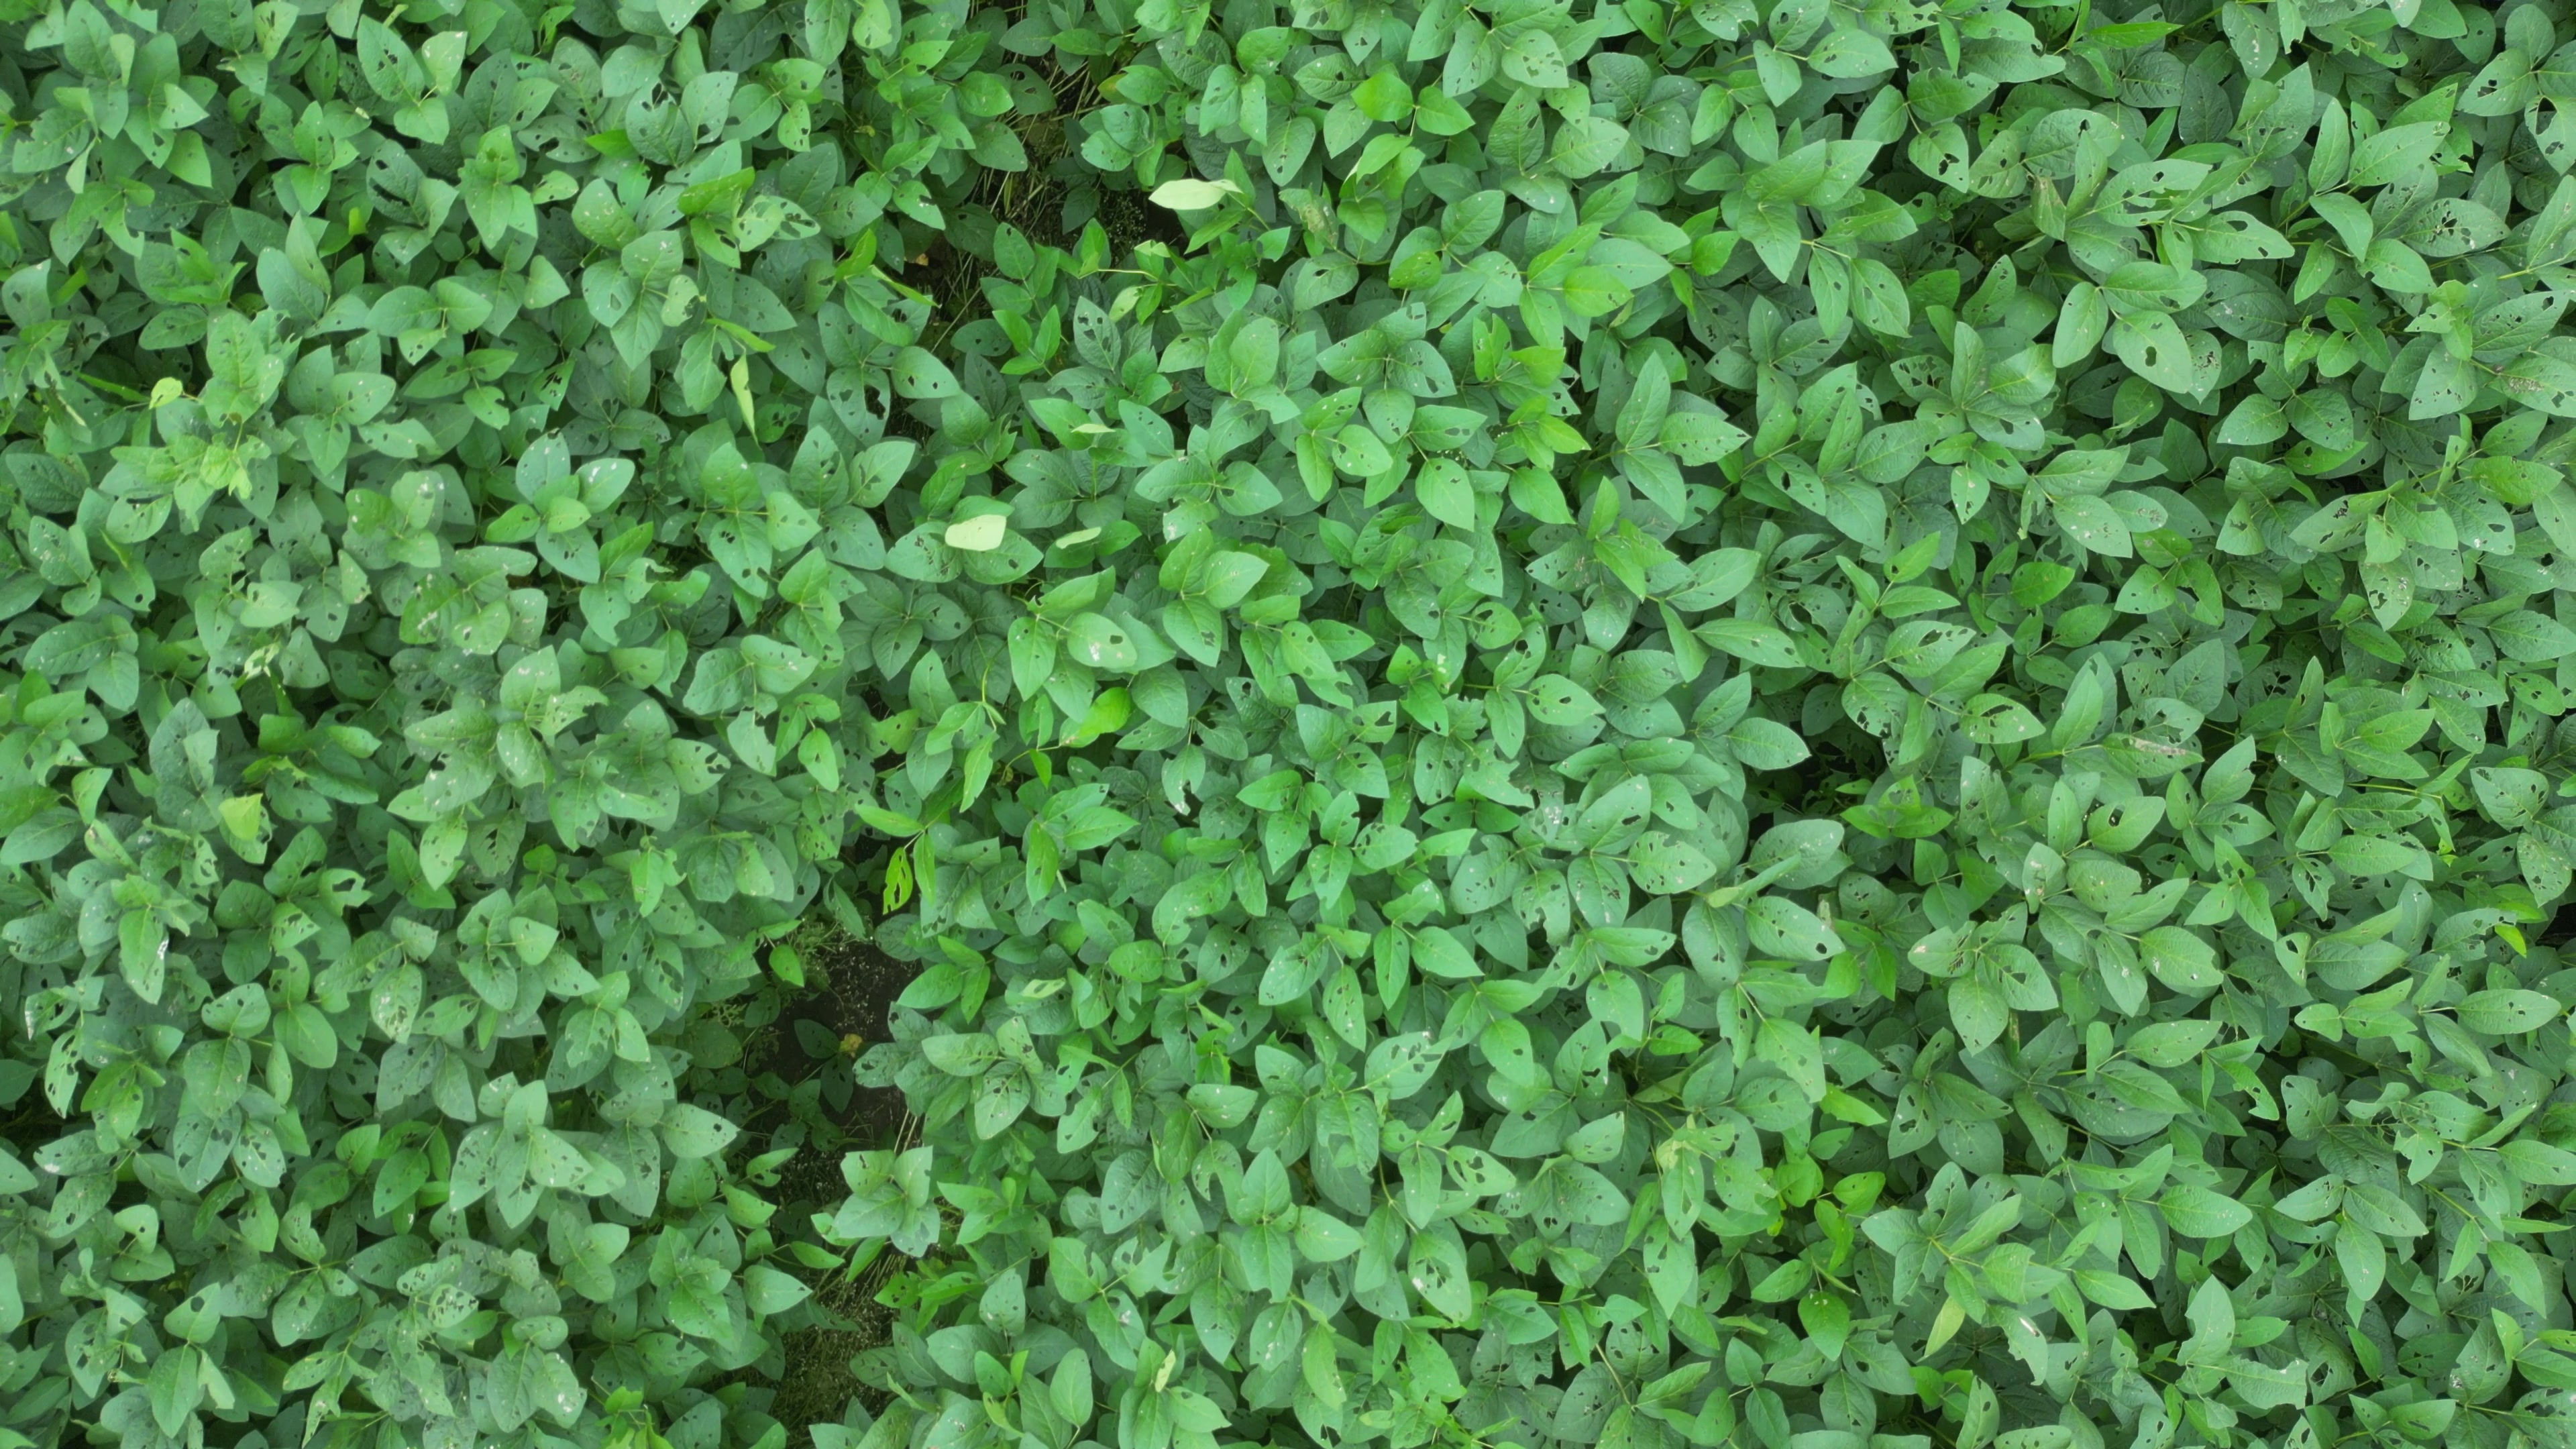
Label: Semilooper_Pest